20th Berlin International Film Festival

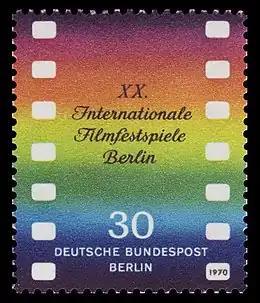
Festival poster

The 20th annual Berlin International Film Festival, usually called the Berlinale, was opened on 26 June 1970 with French-Belgian film "Klann – grand guignol" by Patrick Ledoux and scheduled to end on 7 July. However, on 5 July the competition was cancelled and no major prizes were awarded owing to a controversy surrounding the participation of Michael Verhoeven's West-German anti-war film "o.k."